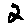
Label: 2